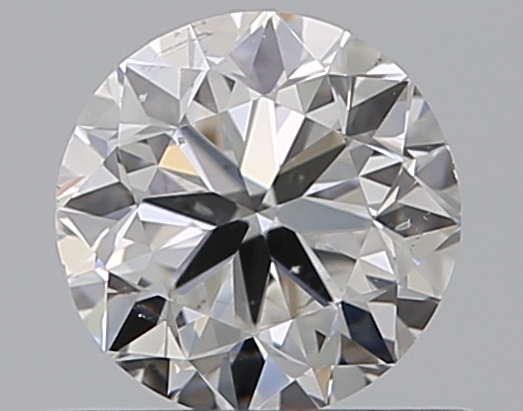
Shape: round
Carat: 0.59
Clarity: SI1
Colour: E
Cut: GD
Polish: VG
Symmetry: VG
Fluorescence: M
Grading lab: GIA
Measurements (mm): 5.18 x 5.24 x 3.33